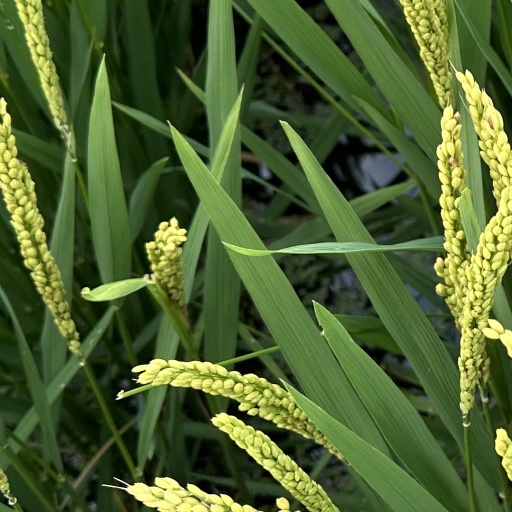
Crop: rice